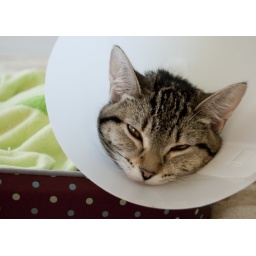
Teeny tiny Hazelnut, with her collar, tucked into her cat bed with a microwaveable warmy-thing under the blanket.